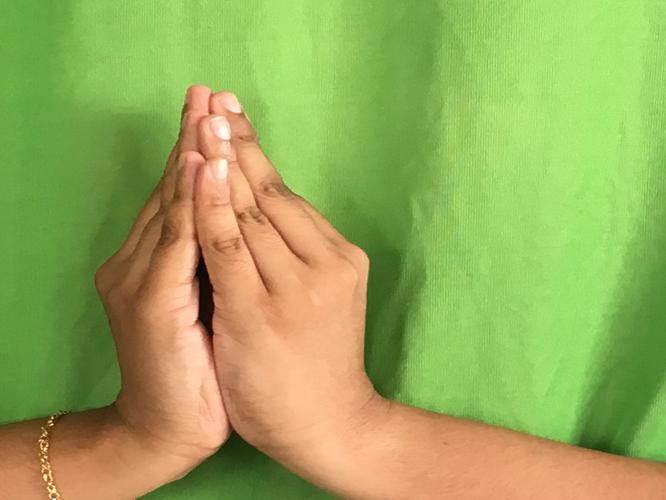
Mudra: Kapotham
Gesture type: double_hand